Balloon catheter

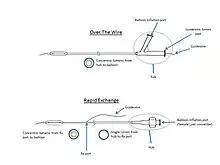
Anatomy of OTW vs. Rx balloon catheter

Ureteric balloon catheters are used to treat ureteropelvic junction (UPJ) obstructions caused by intrinsic wall factors as fibrosis and / or hypertrophic wall problems. They can also help to solve Brickers bladder (also called Ileal conduit) problems. Their application is significantly less invasive than other treatments for obstructive uropathy.